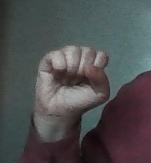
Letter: saad